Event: Nepal Earthquake
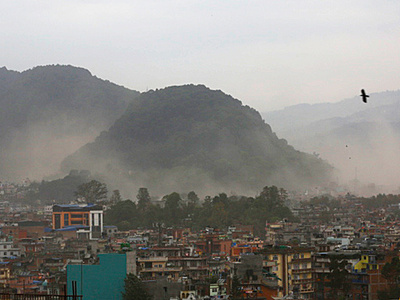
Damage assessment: no_damage